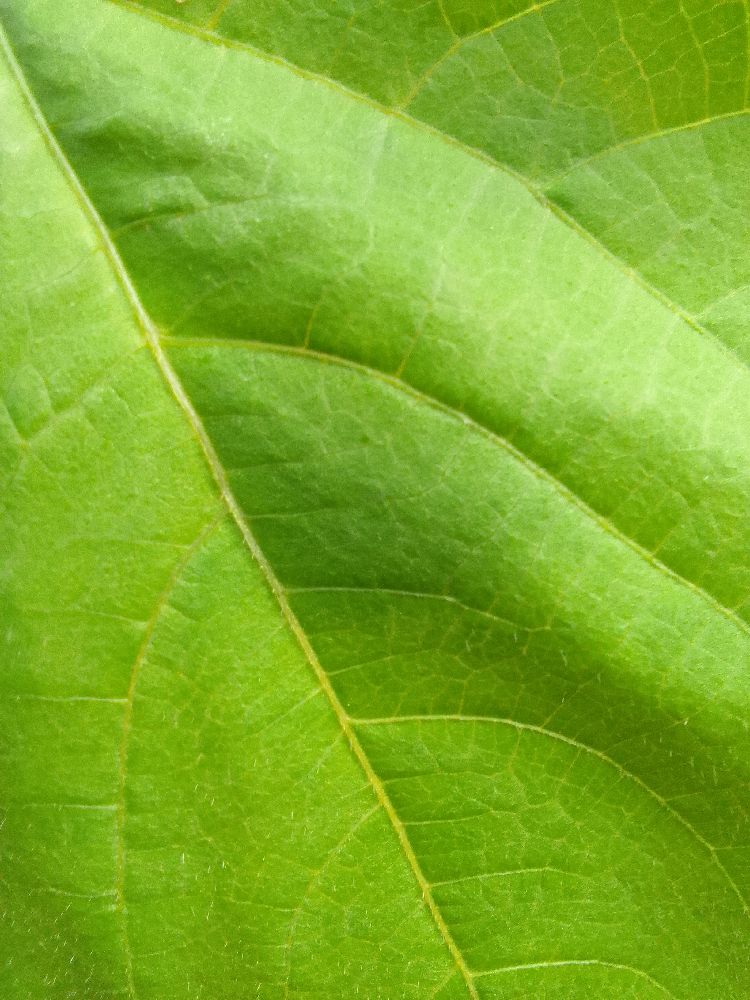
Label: healthy